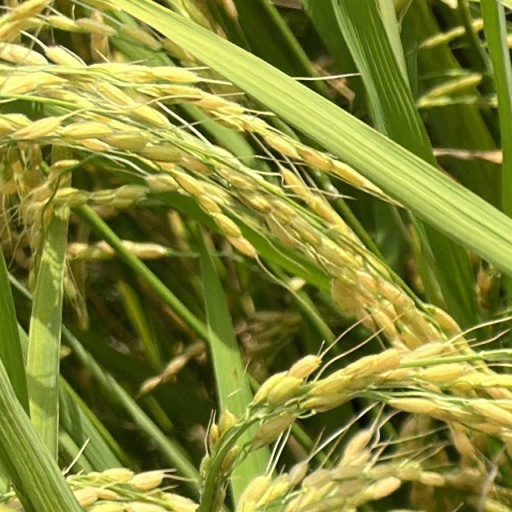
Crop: rice